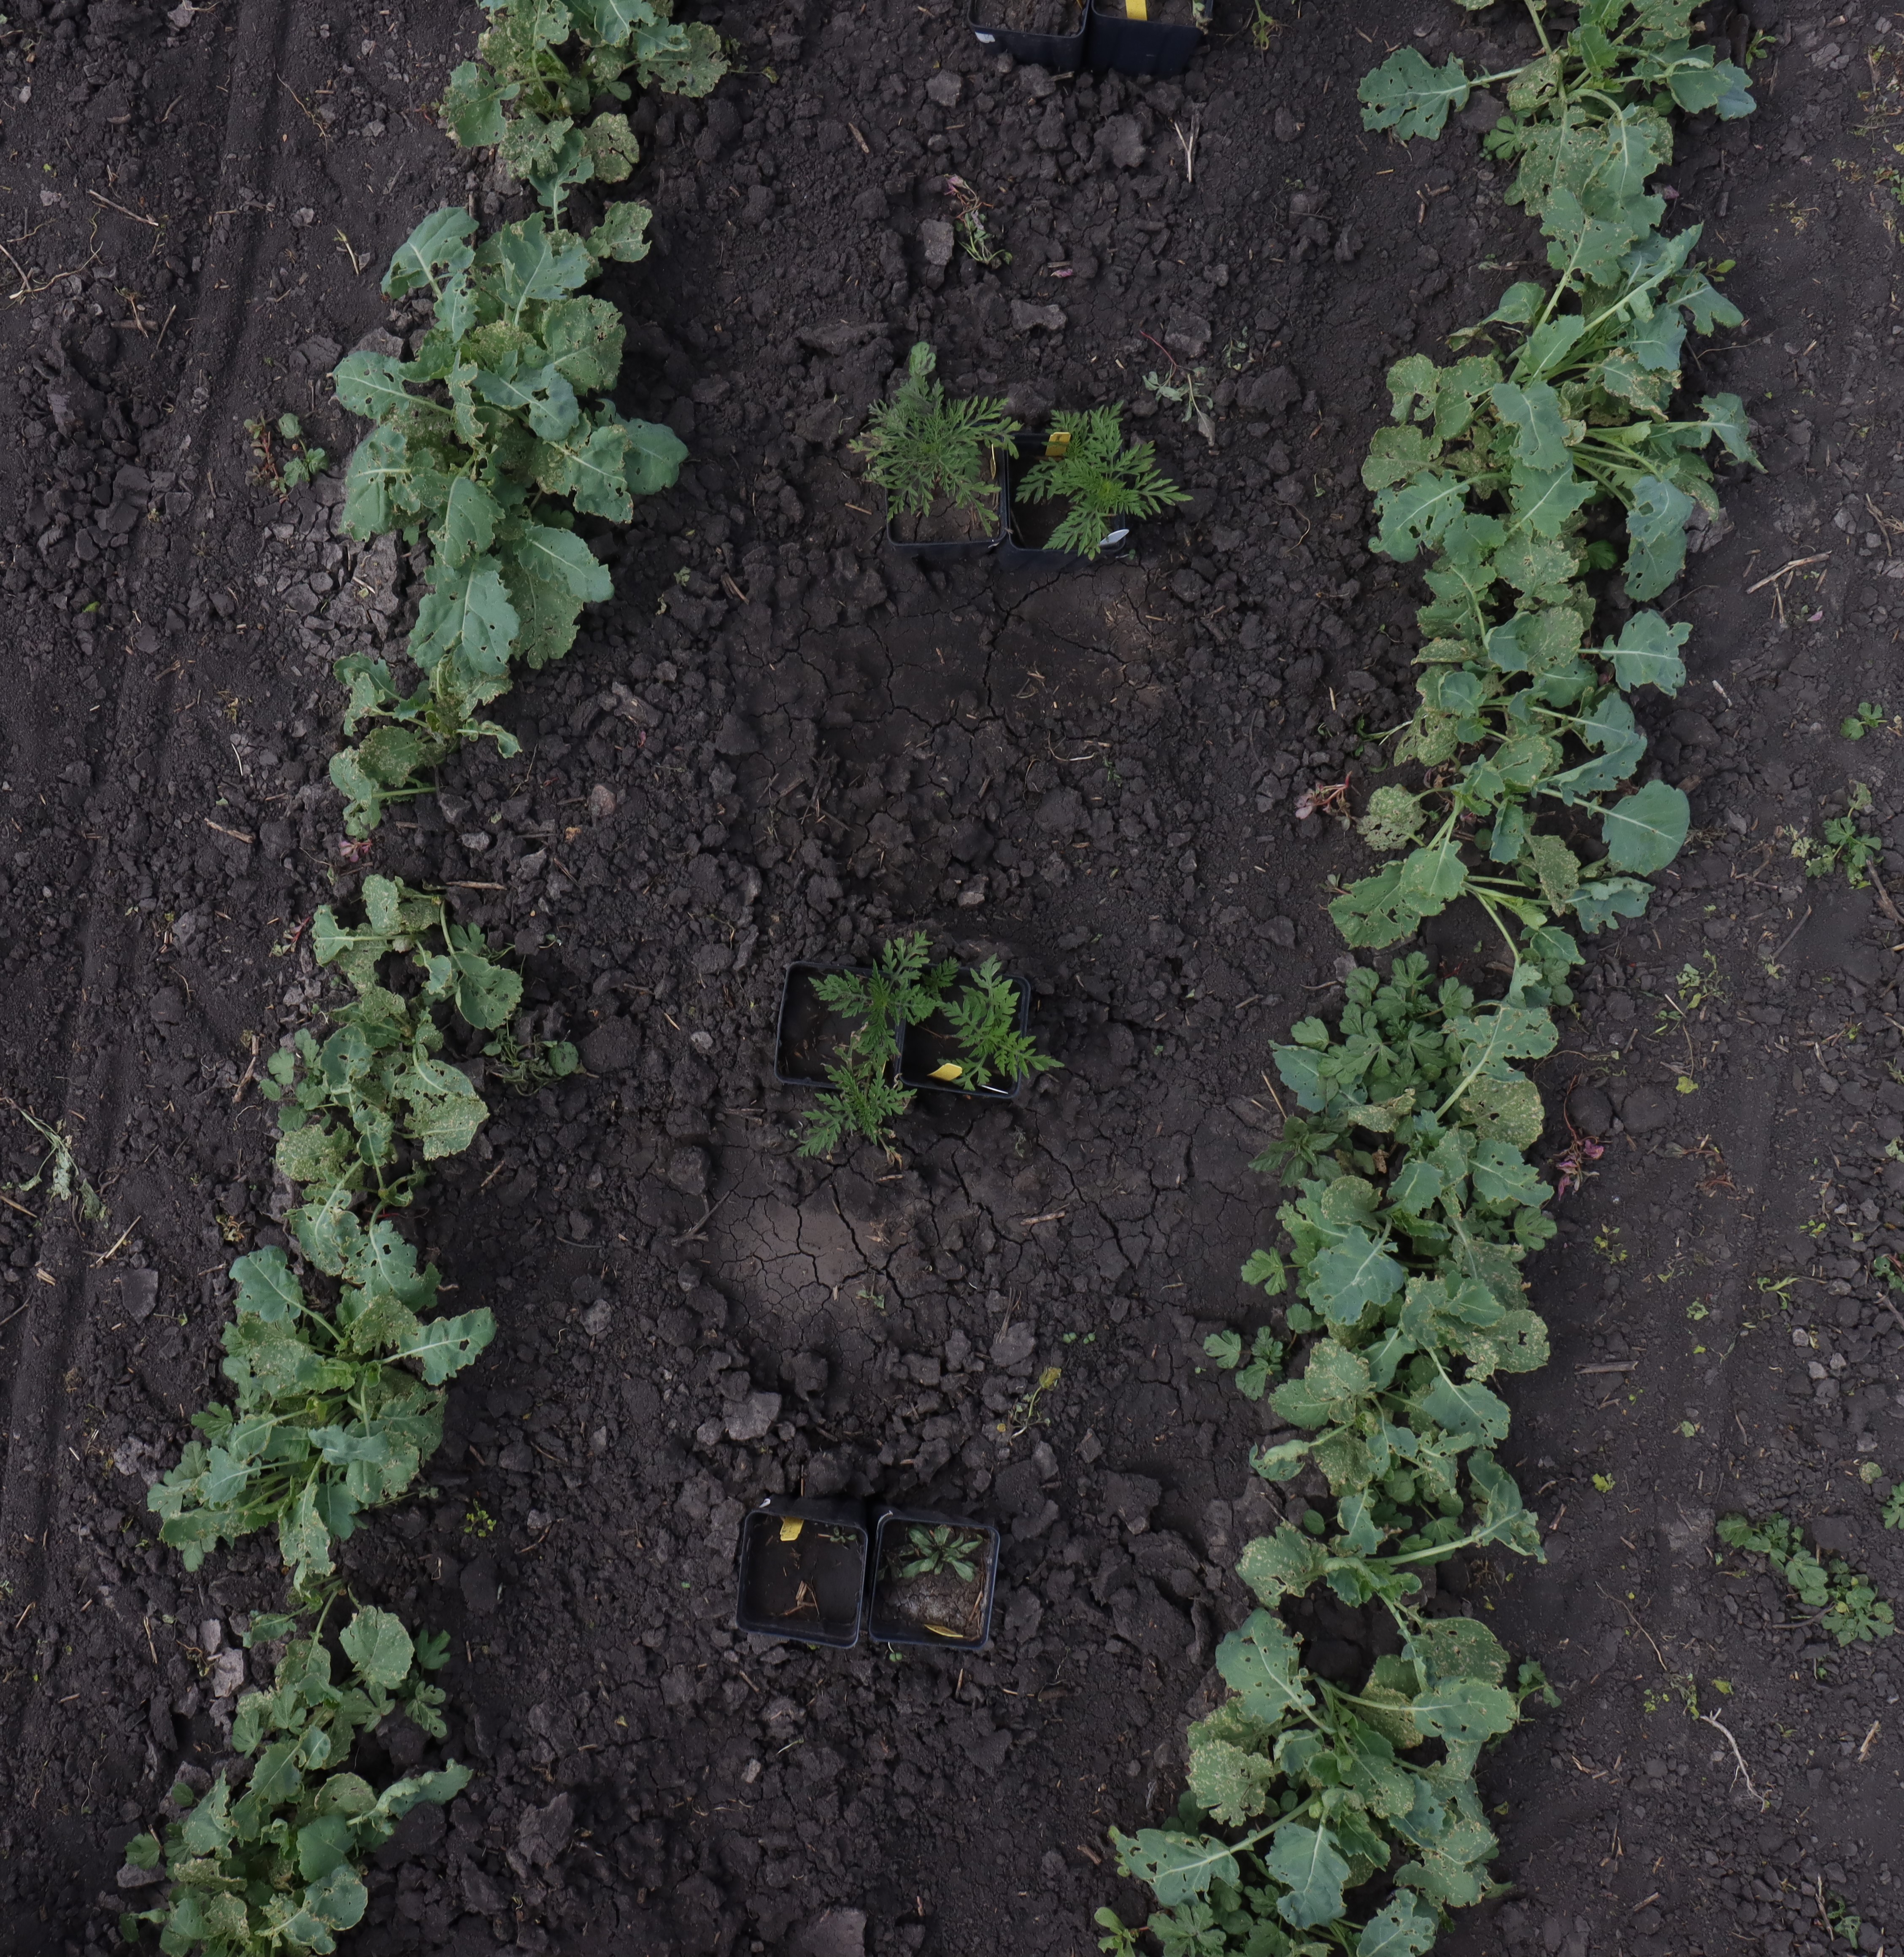
Crop: Canola
Objects: Canola, Canola, Canola, Canola, Canola, Canola, Canola, Canola, Canola, Canola, Horseweed, Ragweed, Ragweed, Ragweed